Cupola furnace

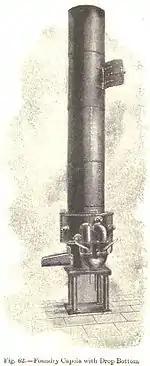
Drop-bottom cupola furnace

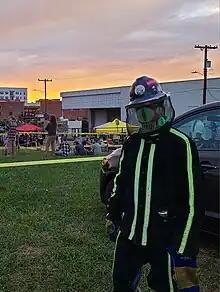
Personal protective equipment to shield from radiant heat and molten splashes

Cupola furnaces were built in China as early as the Warring States period (403–221 BC), although Donald Wagner writes that some iron ore melted in the blast furnace may have been cast directly into molds. During the Han dynasty (202 BC – 220 AD), most, if not all, iron smelted in the blast furnace was remelted in a cupola furnace; it was designed so that a cold blast injected at the bottom traveled through tuyere pipes across the top where the charge (i.e. of charcoal and scrap or pig iron) was dumped, the air becoming a hot blast before reaching the bottom of the furnace where the iron was melted and then drained into appropriate molds for casting. A modern cupola furnace was made by French scientist and entomologist René-Antoine Ferchault de Réaumur around 1720.